Xamarin

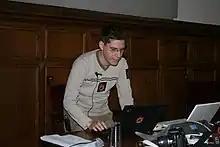
Miguel de Icaza in 2006

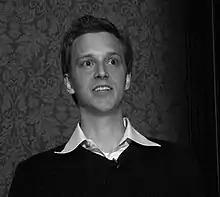
Nat Friedman in 2006

In 1999 Miguel de Icaza and Nat Friedman launched what eventually became known as Ximian to support and develop software for de Icaza's nascent GNOME project. After Microsoft first announced their .NET Framework in June 2000, de Icaza began investigating whether a Linux version was feasible. The Mono open source project was launched on July 19, 2001. Ximian was bought by Novell on August 4, 2003, which was then acquired by Attachmate in April 2011.